Gretel Scarlett

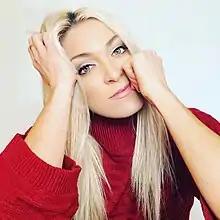
Gretel Scarlet (2021)

Gretel Scarlett Jahnke, known as Gretel Scarlett (born 9 November 1987) is an Australian actress and performer. Having appeared in theatre productions including "Wicked" and "Mamma Mia!", she is best known for starring as Sandy in the 2013–2015 Australian production of "Grease" and Kathy Selden in the 2016/2017 Australian production of "Singin' in the Rain" which opened at Her Majesty's Theatre, Melbourne. She most recently appeared in Disney's "Frozen" as the Elsa understudy.